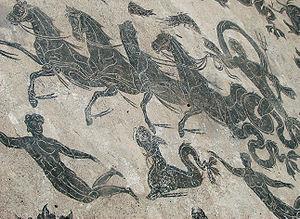
Poséidon dans un char tiré par des hippocampes, entouré de dauphins, de tritons et de Néréides chevauchant des monstres marins. Salle 4 des Thermes de Neptune, Ostia Antica, Latium, Italie.IMG_1277 Ostia Antica
Ostie était le port de la Rome antique, situé à l'embouchure du Tibre, à 35 km au sud-ouest de Rome.